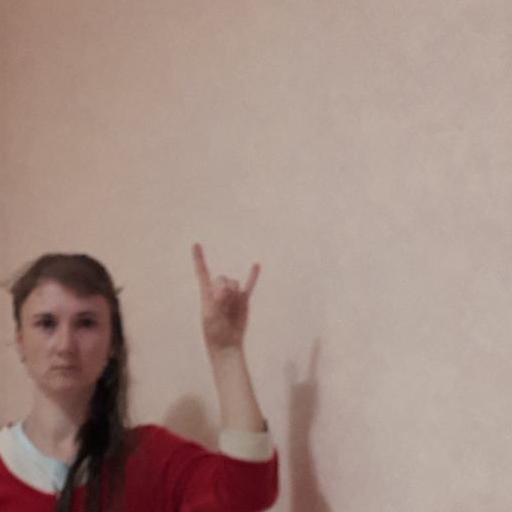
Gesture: rock